Orstkhoy

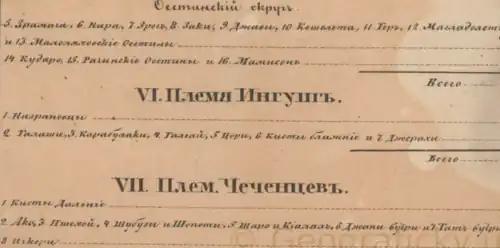
Fragment of the map of the Caucasian region in 1842 showing the societies like the Orstkhoy as a part of the Ingush

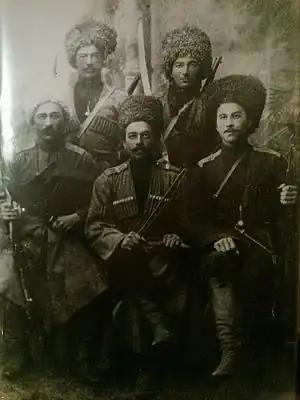
Orstkhoy in the Savage Division, the Caucasian Native Cavalry Division, a cavalry division of the Imperial Russian Army (beginning of the 20th century).

The first descriptions of the Orstkhoys by European authors in the second half of the 18th century identified them with the Ingush. The first author was J. A. Güldenstädt, who mentions the majority of Orstkhoy villages among other Ingush proper and opposes all of them together to the Chechens. Ten years later, L. L. Shteder, making notes about Karabulaks, gives an almost textbook description of the unique details of typical Ingush vestments, cited by travelers and authors of the late 18th-19th centuries, often replicated on the images of that era. The German scientist Professor Johann Gottlieb Georgi, in his fundamental encyclopedic "Description of all the peoples living in the Russian state" wrote about Karabulaks stating that, "Before anything they were called Yugush (Ingush), but they call themselves Arshtas", while another German scientist, P. S. Pallas, also states that the Karabulaks specifically come from the Ingush (Ghalghaï).